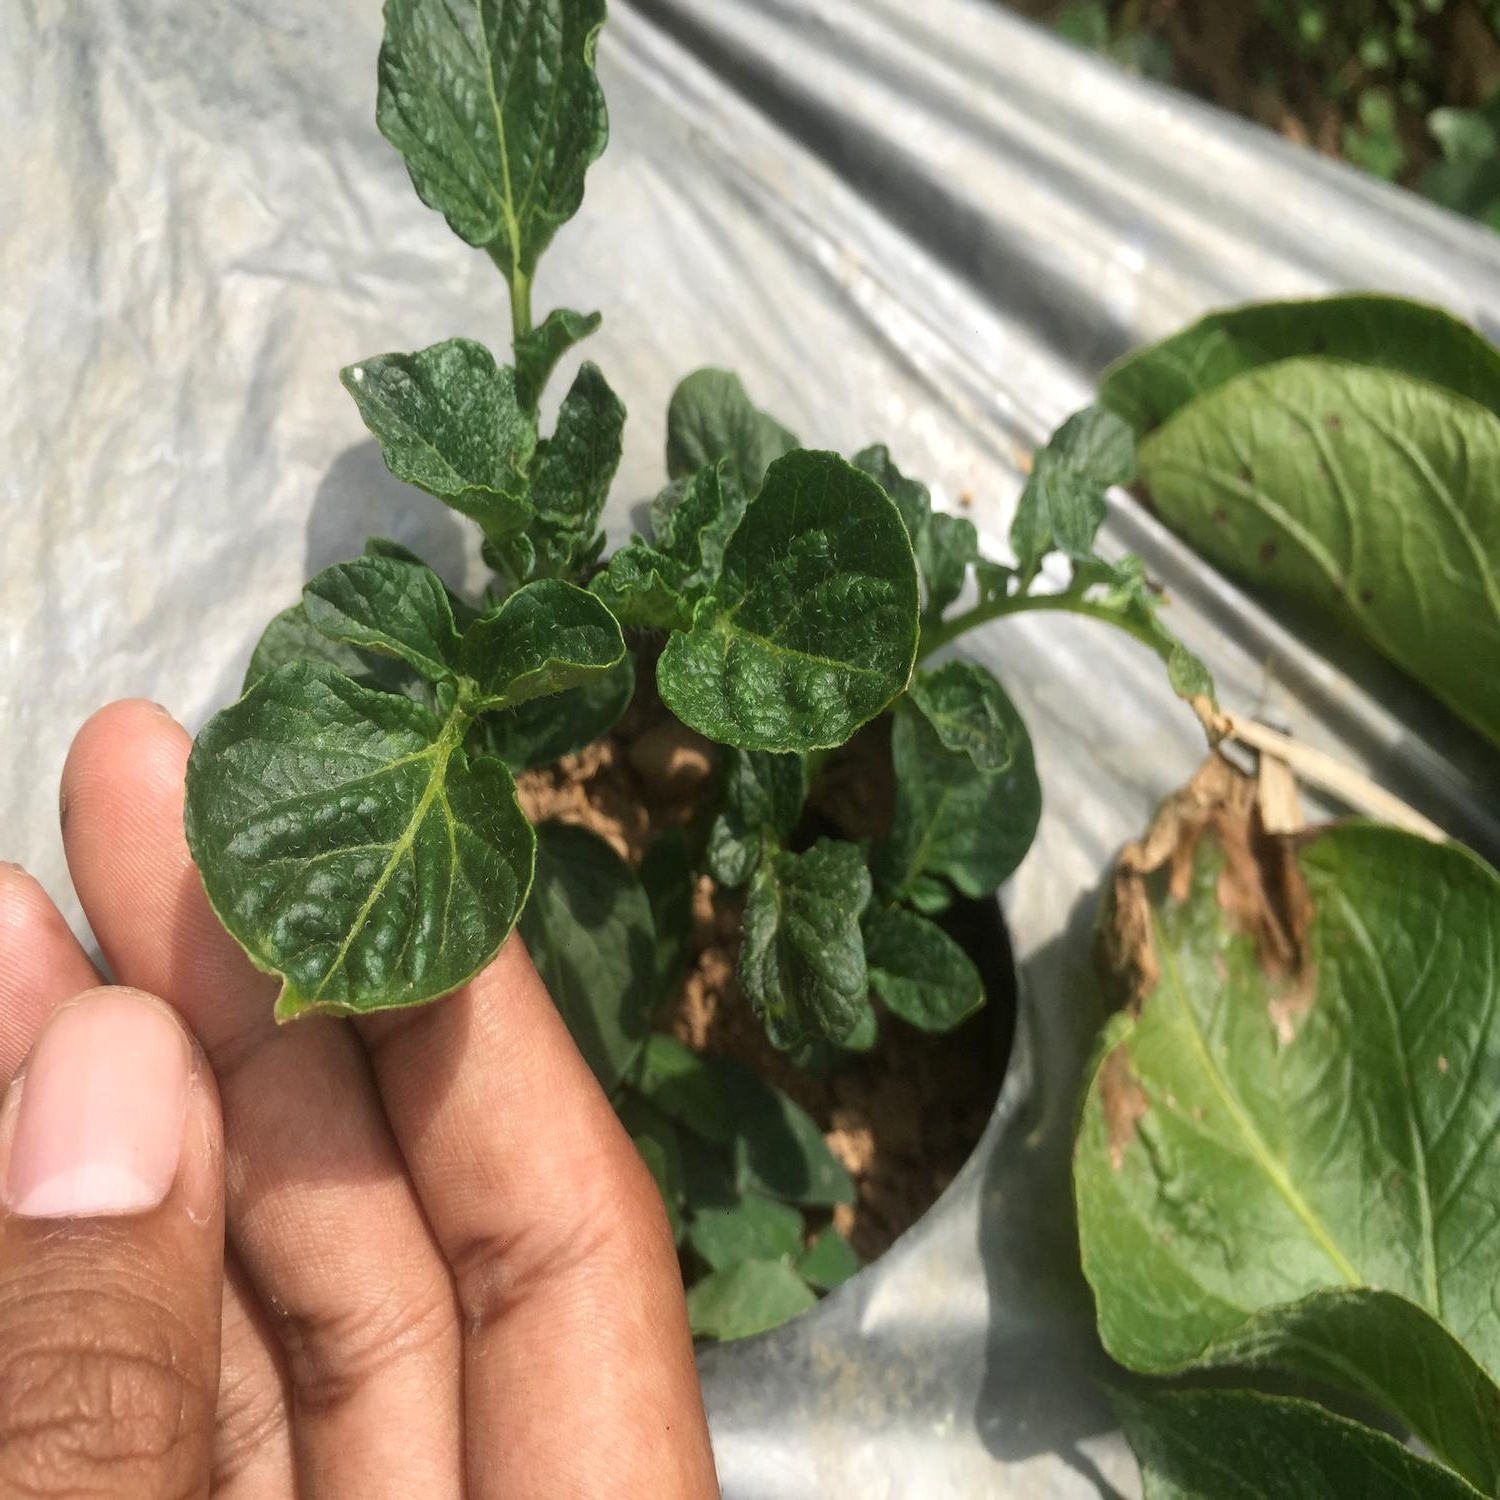
Etiqueta: Virus